Barangays of Malaybalay

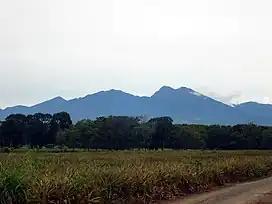
The Mount Kitanglad Range Natural Park straddles the territories of Dalwangan, Capitan Angel, Imbayao, and Mapayag.

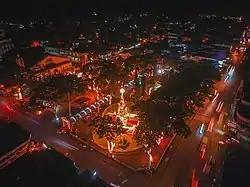
Malaybalay city plaza

The North Highway District is the largest in terms of land area and is composed of nine barangays. However, Sumpong is usually grouped within Poblacion because of its proximity to the district.